Madana Gopaludu

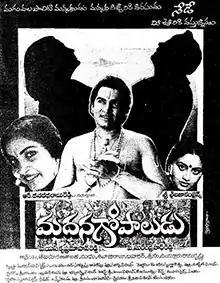
Theatrical release poster

Madana Gopaludu is a 1987 Telugu-language drama film, produced by V. Ramakrishna and P. Surendra Nath Reddy under the Sri Sailaja Combines banner and directed by P. S. Krishna Mohan Reddy. It stars Rajendra Prasad, Ramya Krishna and music composed by Sivaji Raja.